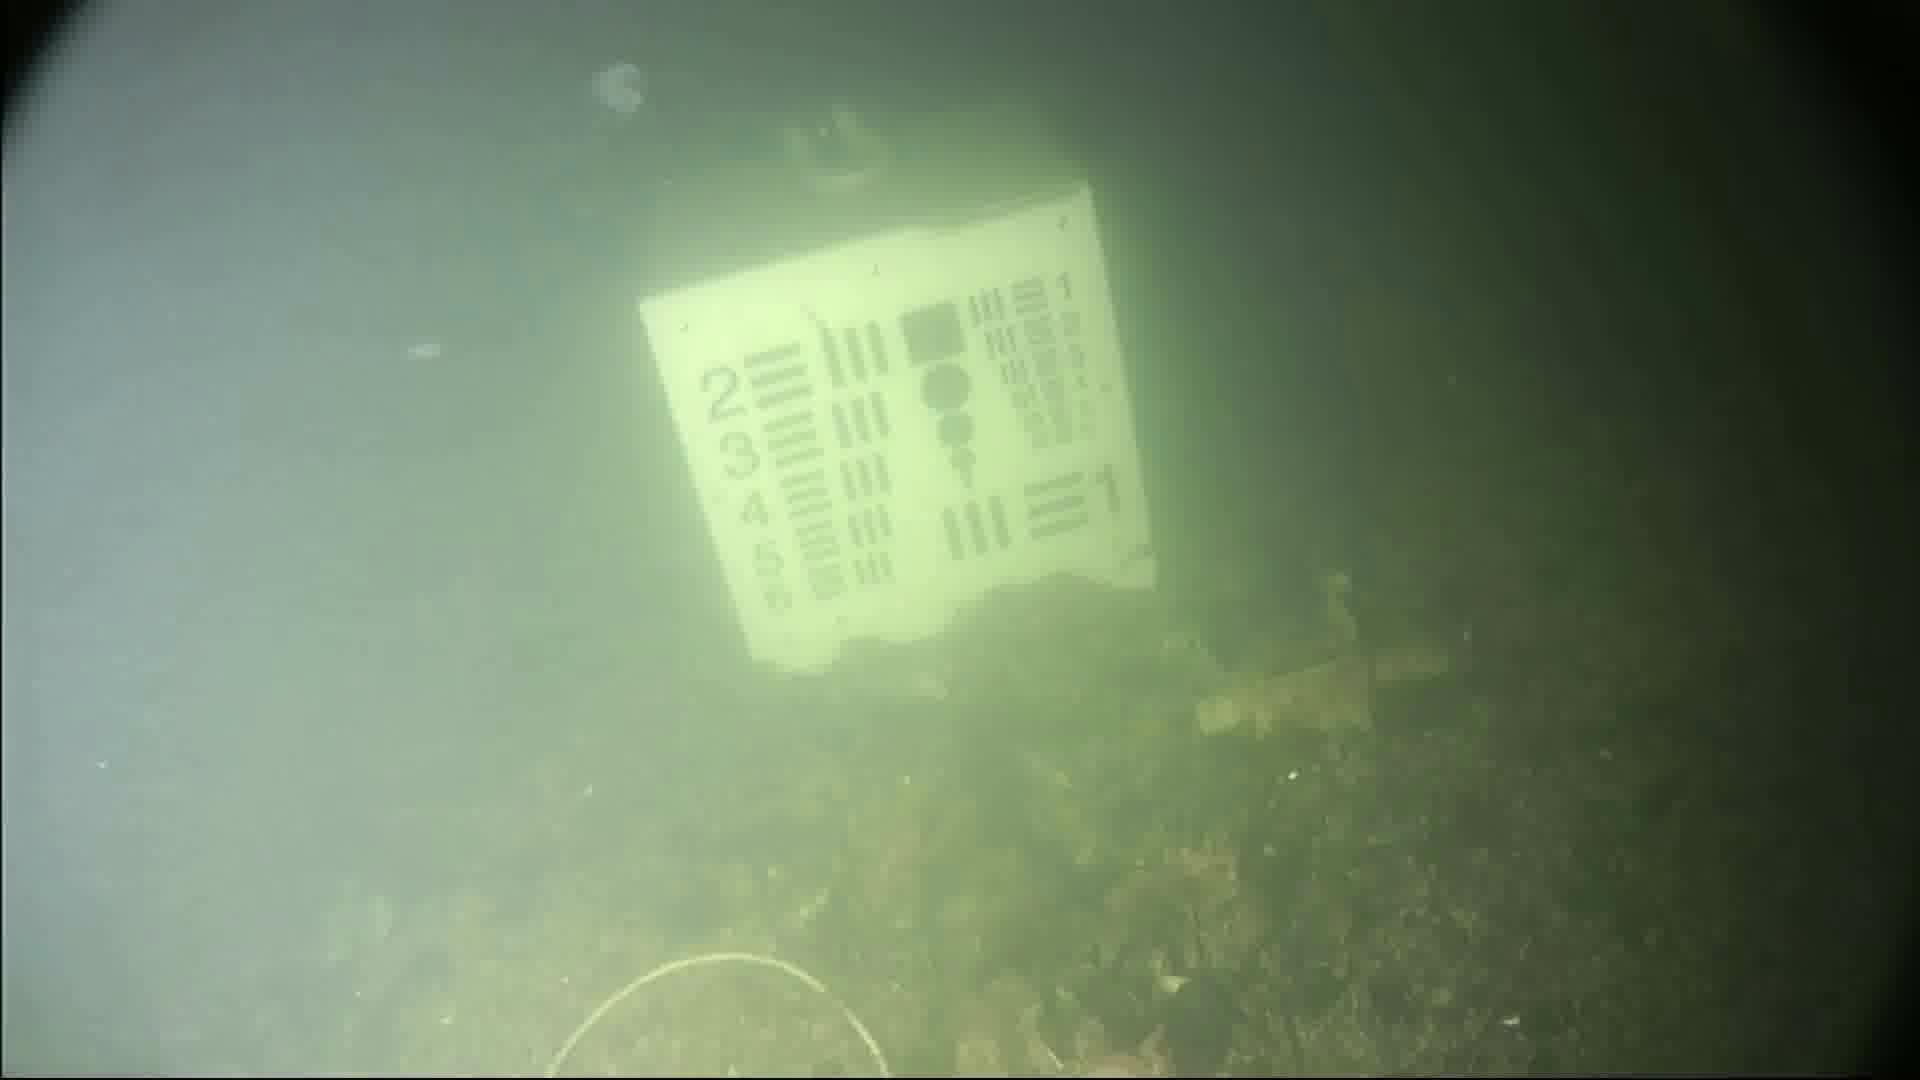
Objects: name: jellyfish